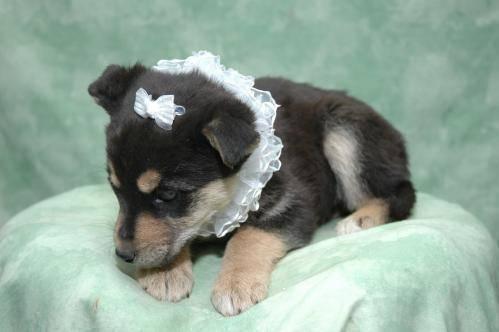
dog